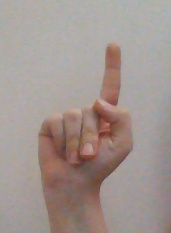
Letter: bb